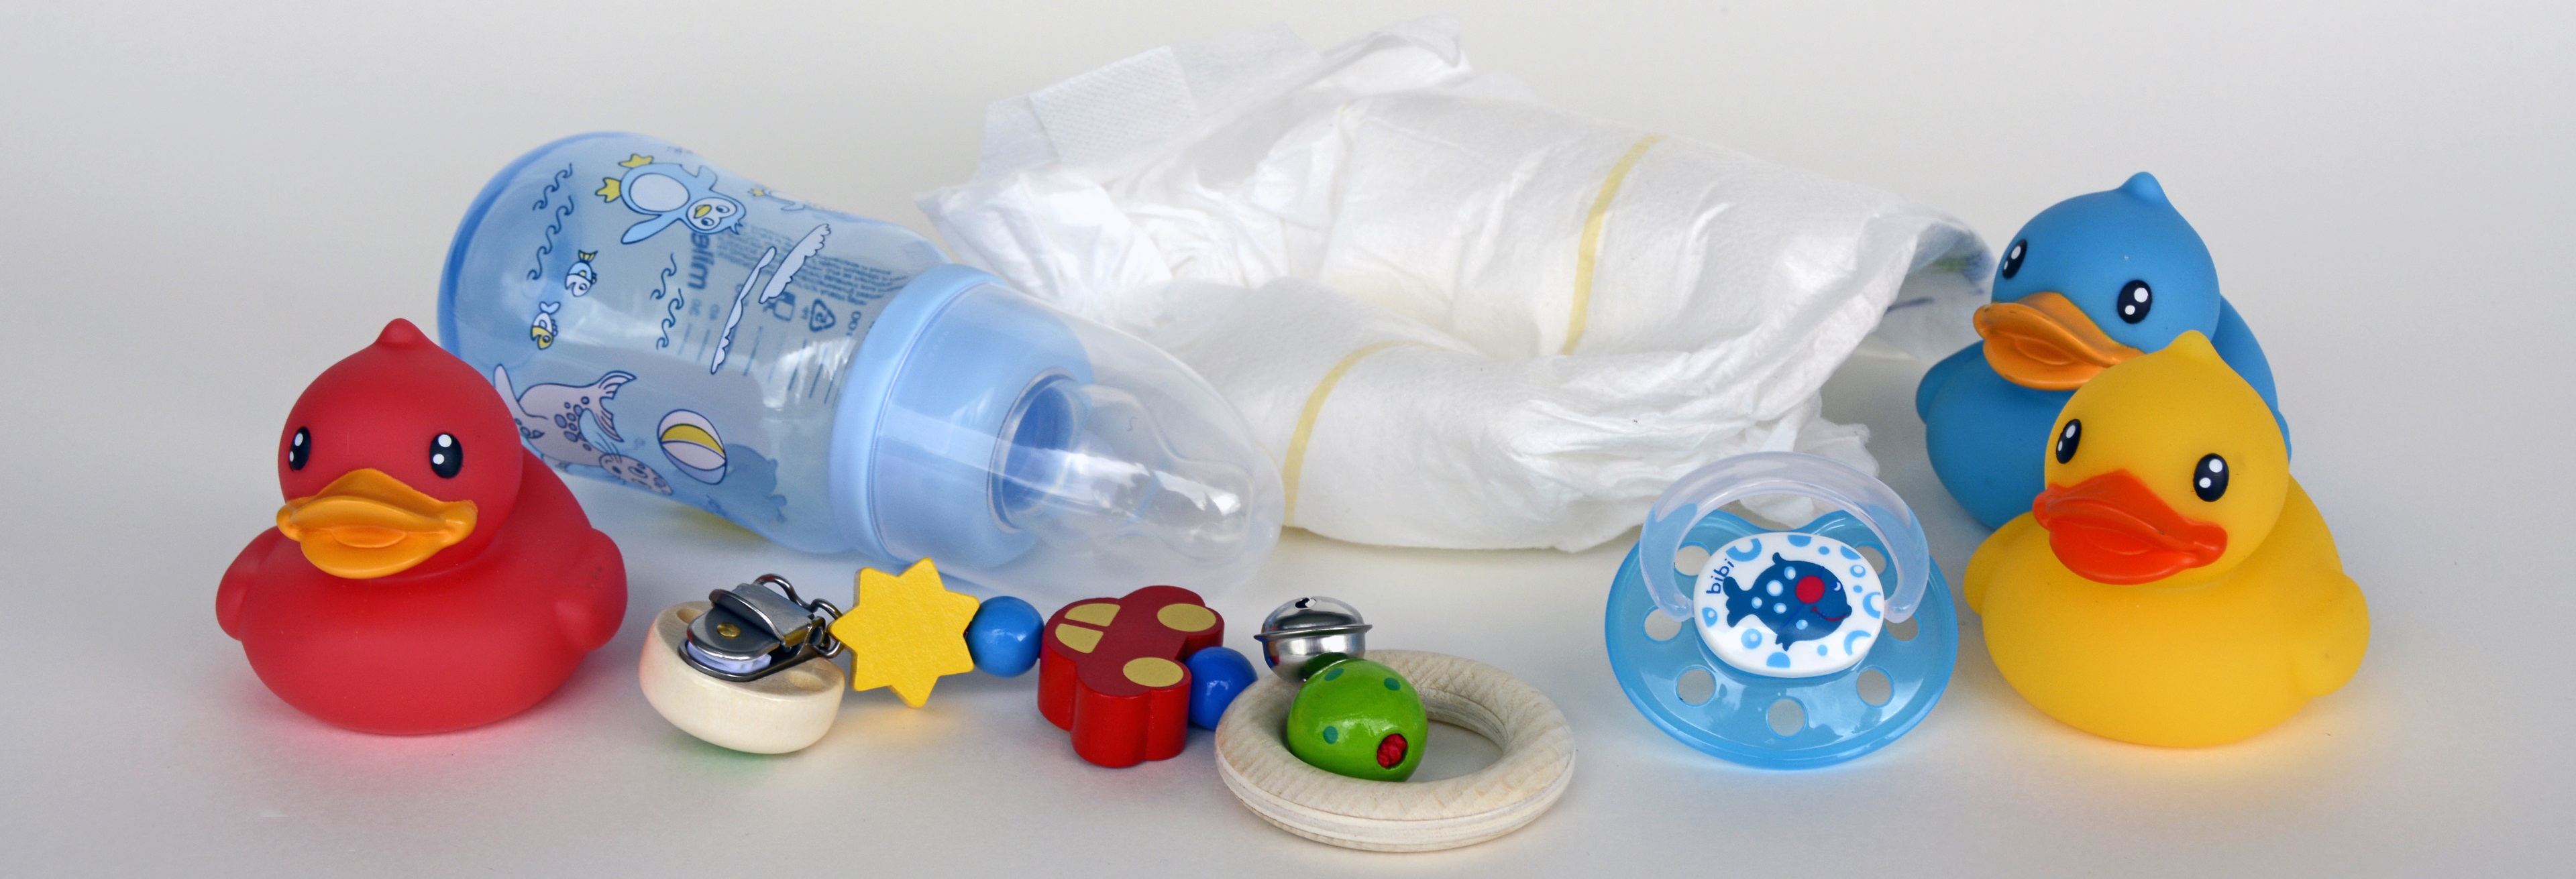
watch, bird, play, red, banner, child, blue, yellow, baby, material, product, family, duck, toys, ducks, water bird, hats, small child, pacifier, coupon, header, head image, babysit, baby bottle, diapers, pacifier chain